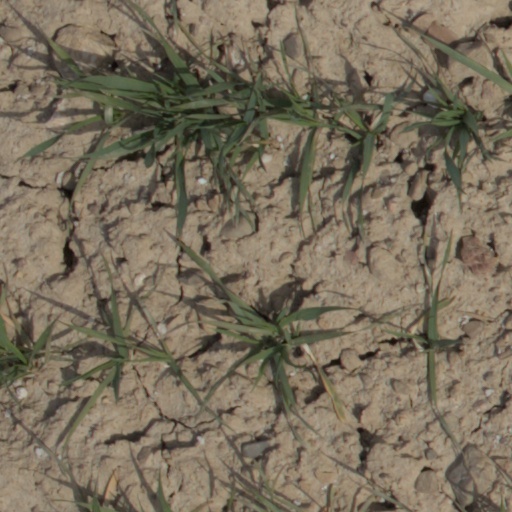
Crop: wheat